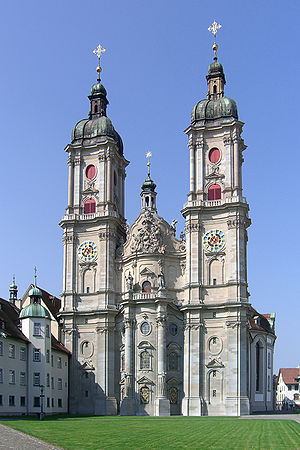
Kanton Sankt Gallen
Stiftskirche i hovedstaden St. Gallen
Kanton Sankt Gallen er en kanton i Schweiz. Hovedstaden hedder St. Gallen ligesom kantonen. Kantonen grænser mod nord til Thurgau og Bodensøen, mod øst til Østrig og Liechtenstein, mod syd til Graubünden og mod vest til Glarus, Schwyz og Zürich. Endvidere er kantonerne Appenzell Ausserrhoden og Appenzell Innerrhoden helt omsluttet af St. Gallen.